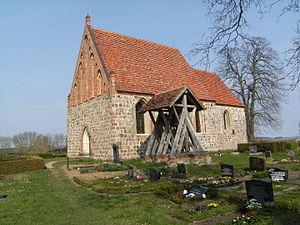
Zemitz est une municipalité allemande du land de Mecklembourg-Poméranie-Occidentale et l'arrondissement de Poméranie-Occidentale-Greifswald. En 2013, elle comptait 729 hab.